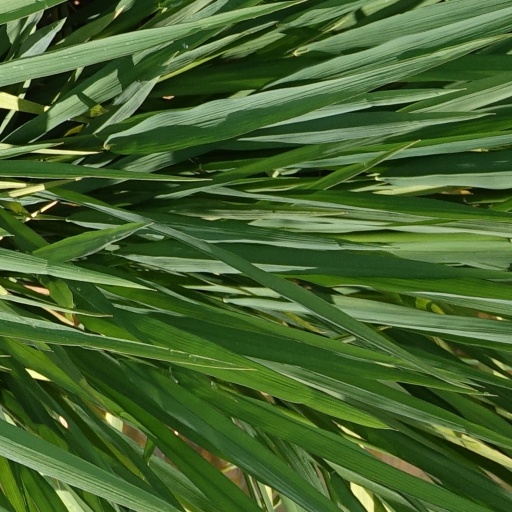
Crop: rice